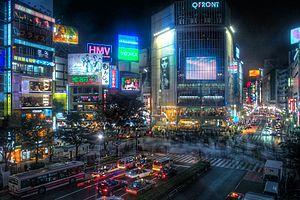
The Witcher 3: Wild Hunt est un jeu vidéo de type action-RPG développé par le studio polonais CD Projekt RED. Sorti le 19 mai 2015 sur PC, PlayStation 4 et Xbox One, puis sur Nintendo Switch le 15 octobre 2019, il fait suite narrativement à The Witcher et The Witcher 2: Assassins of Kings. Il est ainsi le troisième jeu vidéo à prendre place dans l'univers littéraire du Sorceleur, créé par l'écrivain polonais Andrzej Sapkowski, mais aussi le dernier à présenter les aventures de Geralt de Riv.